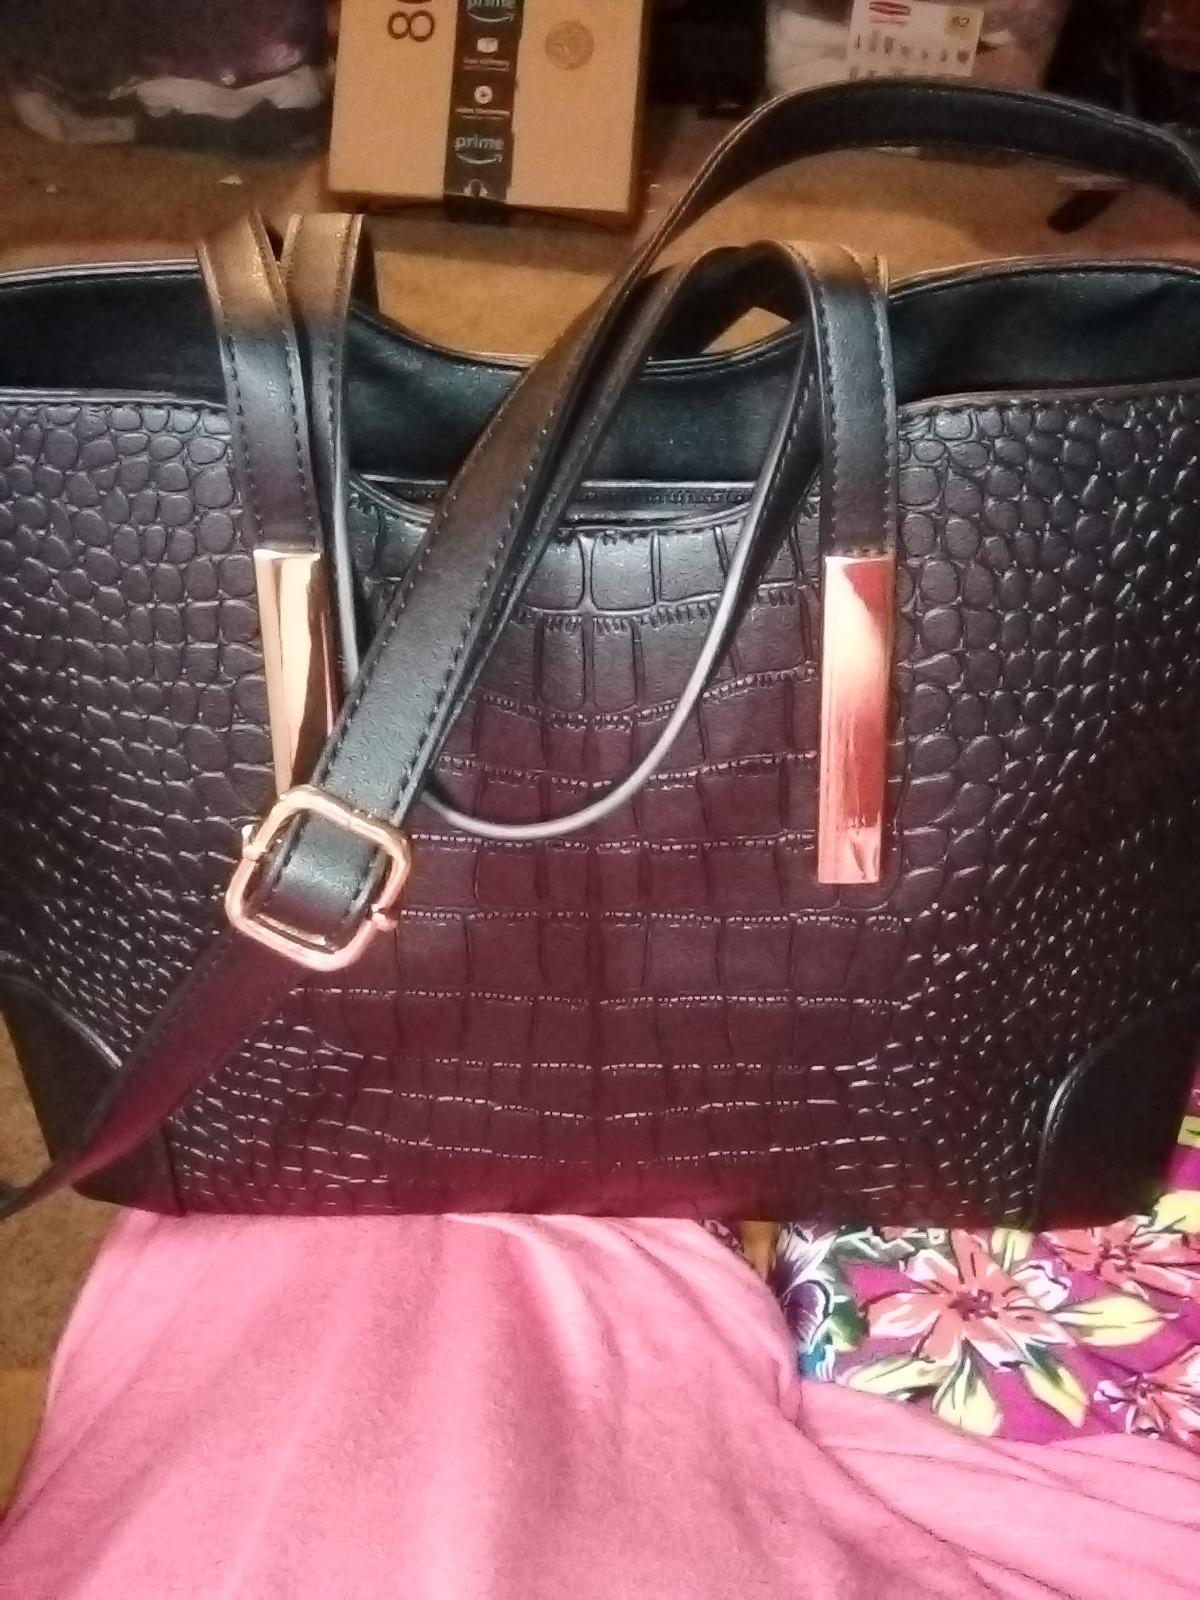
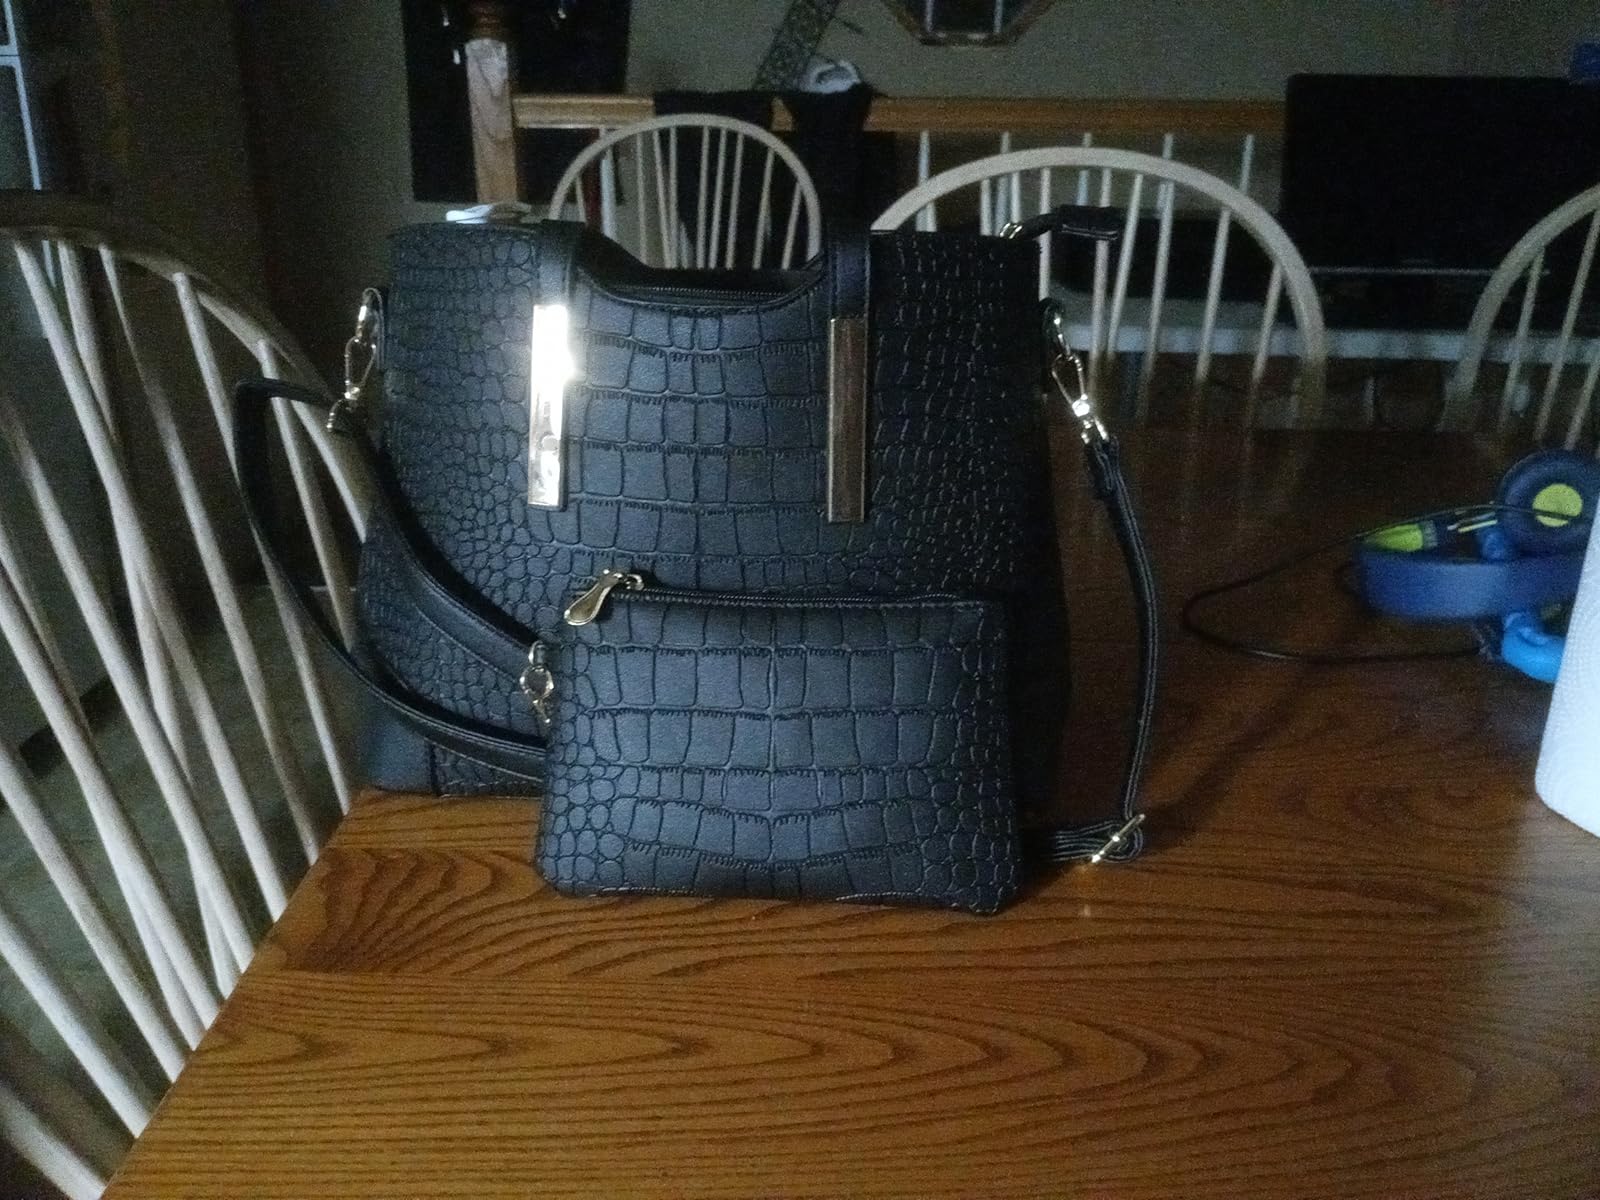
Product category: accessories_handbag
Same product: yes